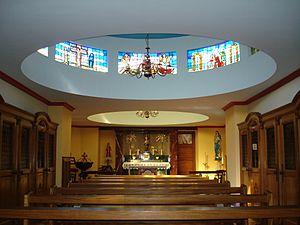
Thierenbach